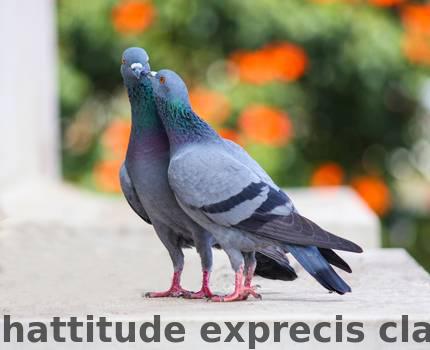
Label: Watermark